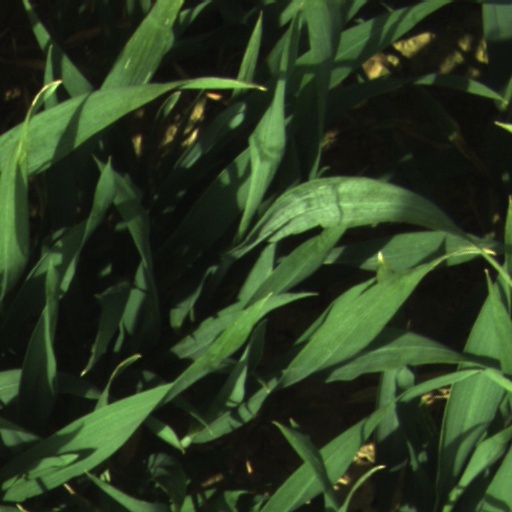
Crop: wheat